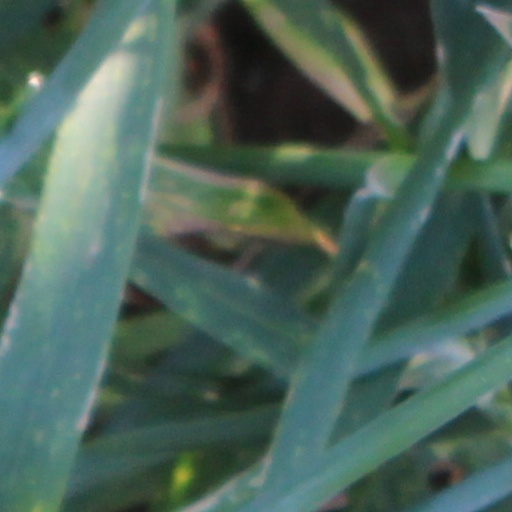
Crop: wheat